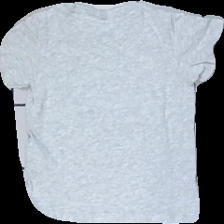
View: back
Type: T-shirt
Category: Children
Brand: H&M
Colors: Grey, Black, Yellow, Multicolor
Material: 100% cotton
Pattern: Other
Cut: Regular, C-collar
Size: 80
Damage: Print is washed out
Price range: <50
Recommended usage: Export